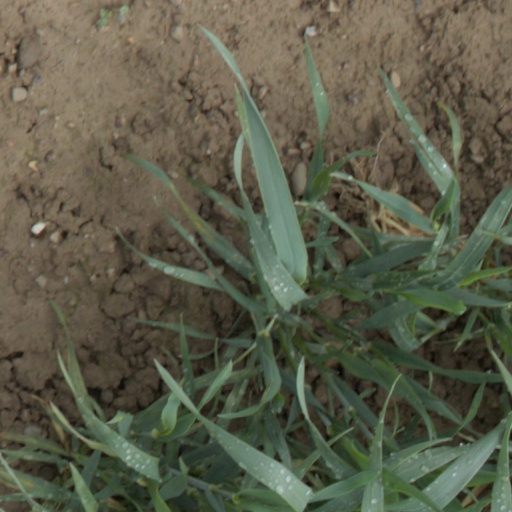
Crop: wheat